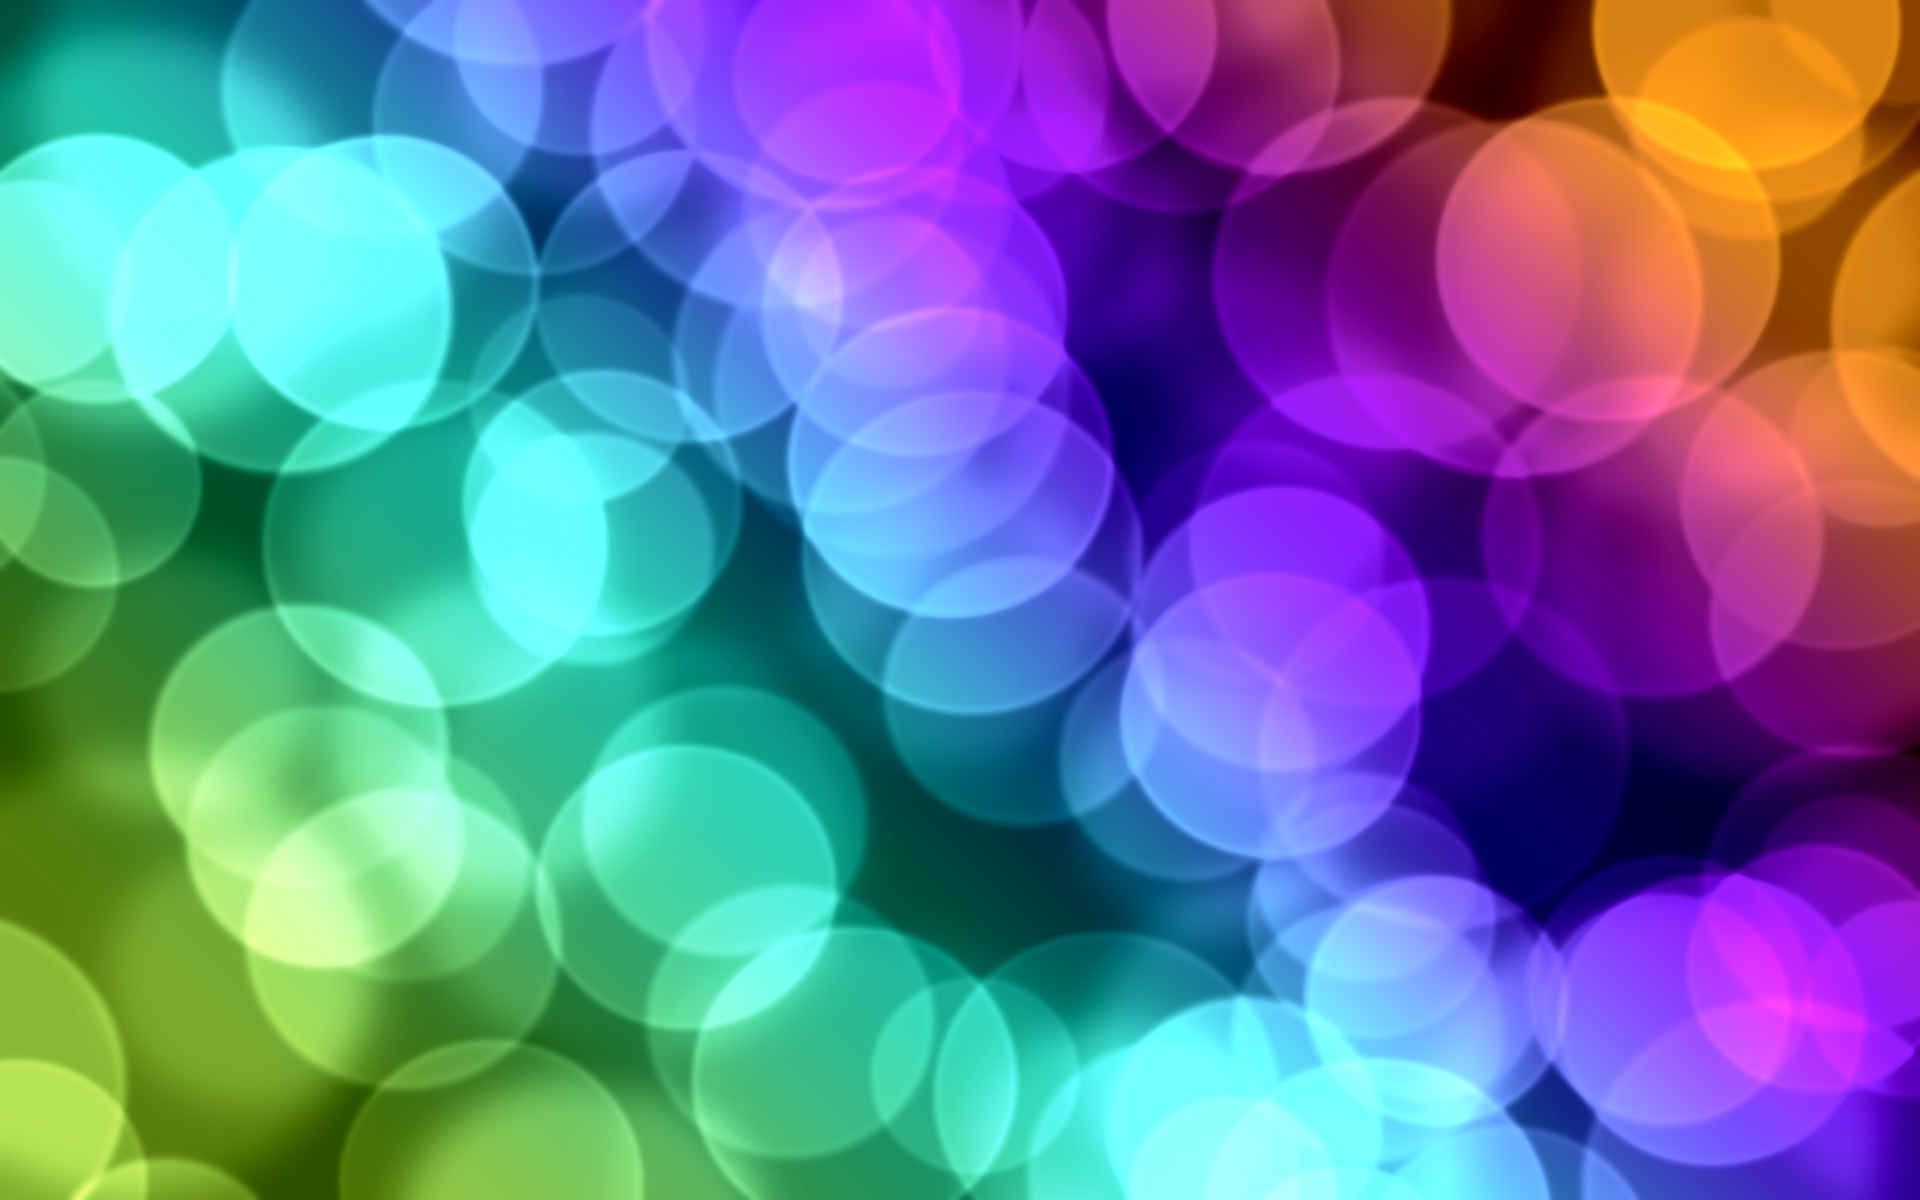
light, bokeh, petal, number, line, color, blue, circle, lens flare, colors, design, photoshop, sphere, circles, bubbles, shape, effect, computer wallpaper